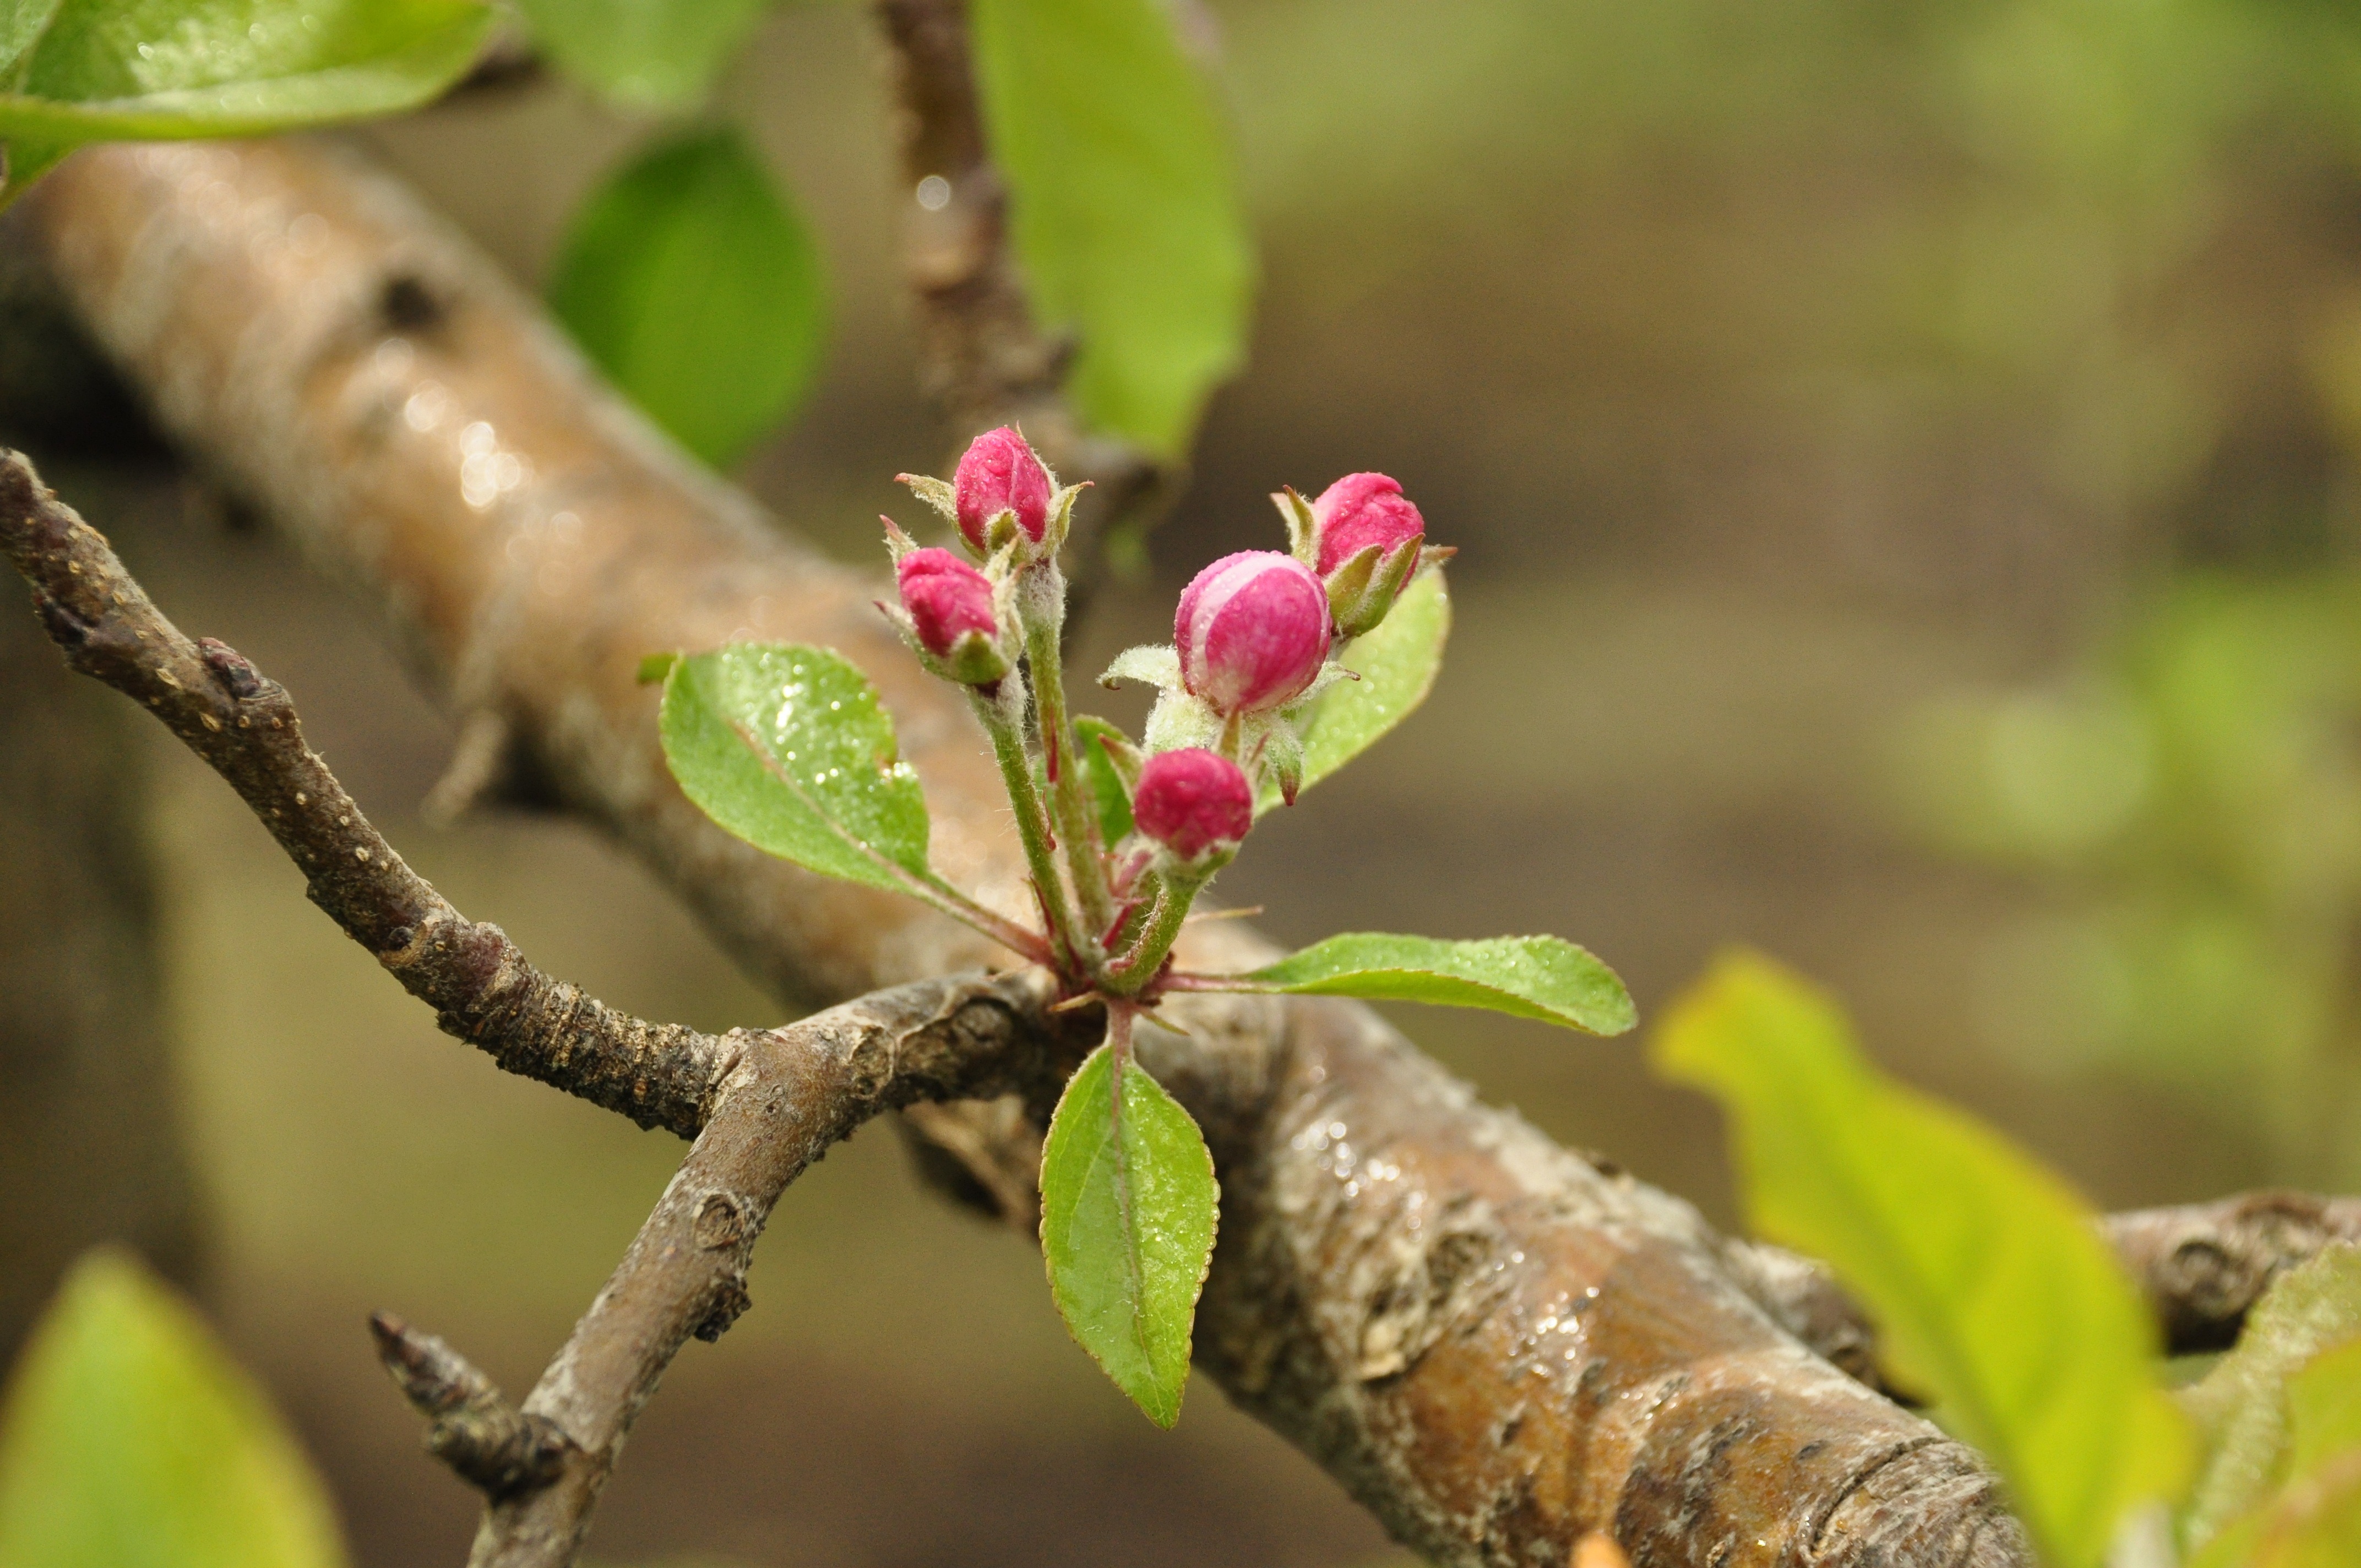
apple, tree, nature, branch, blossom, plant, fruit, leaf, flower, green, produce, insect, botany, flora, fauna, wildflower, flowers, close up, shrub, bud, macro photography, mace, flowering plant, plant stem, woody plant, land plant